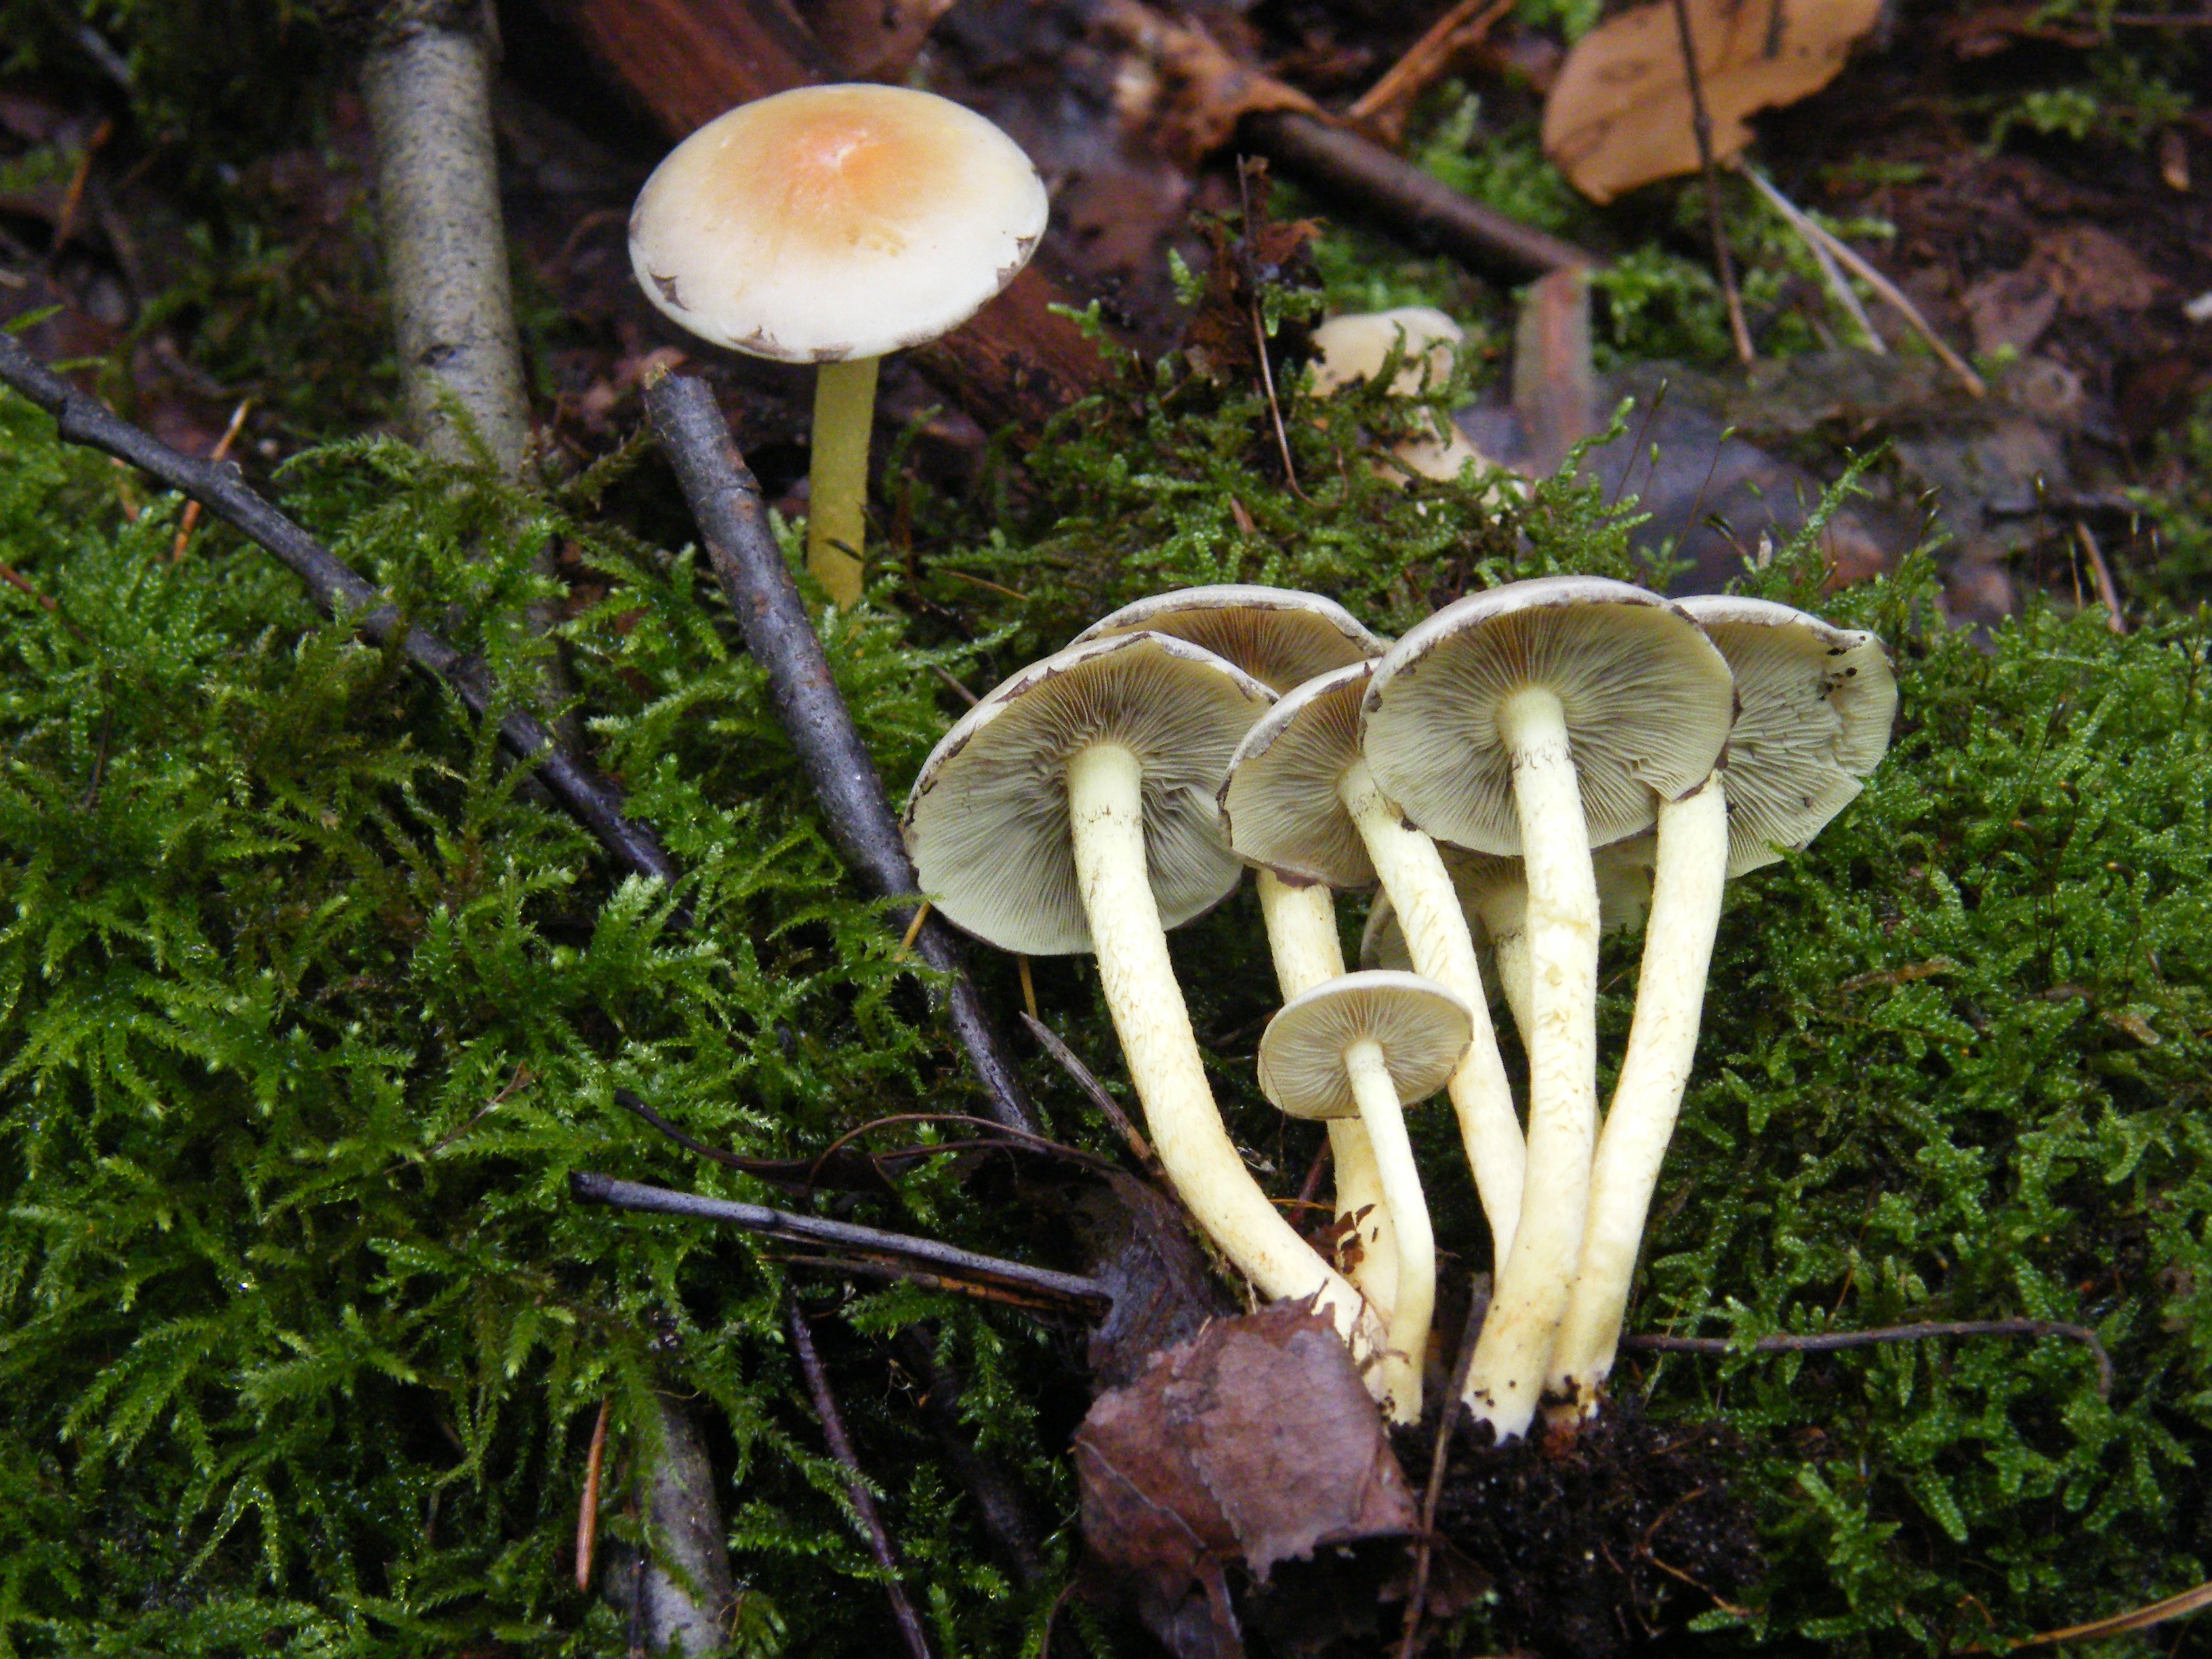
forest, autumn, botany, mushroom, colorful, flora, fauna, leaves, fungus, mushrooms, woodland, agaric, bolete, collect, agaricus, matsutake, oyster mushroom, edible mushroom, sulphur heads, medicinal mushroom, agaricomycetes, agaricaceae, champignon mushroom, penny bun, pleurotus eryngii